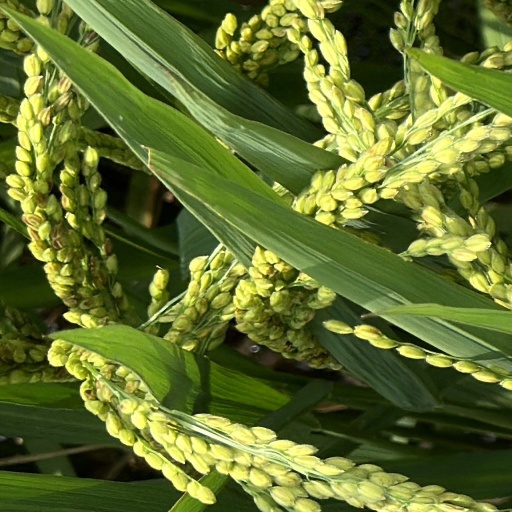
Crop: rice